Sinai and Palestine campaign

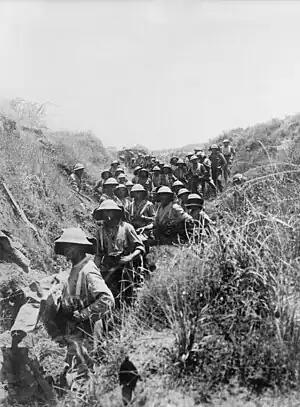
2nd Battalion Black Watch in trenches on Brown Ridge after the action at Arsuf on 8 June 1918

Jerusalem operations began with the Battle of Nebi Samwill fought between 17 and 24 November, were continued by the subsidiary Battle of Jaffa between 21 and 22 December and ended with the defence of Jerusalem from 26 to 30 December 1917. These battles were ultimately successfully fought by the XX, XXI and the Desert Mounted Corps against the Ottoman 7th Army in the Judean Hills and their 8th Army. Battle lines extended from north of Jaffa on the Mediterranean Sea across the Judean Hills to Bireh and east of the Mount of Olives.